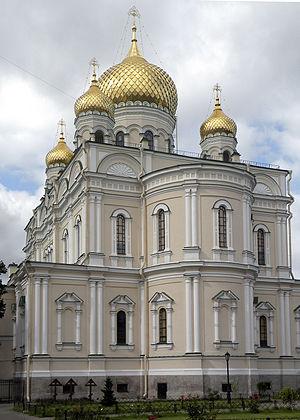
Saint-Pétersbourg. Moskovsky Avenue.